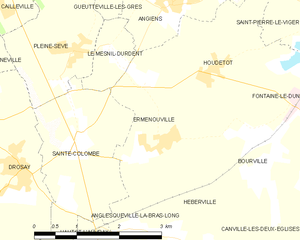
Carte des communes françaises Ermenouville